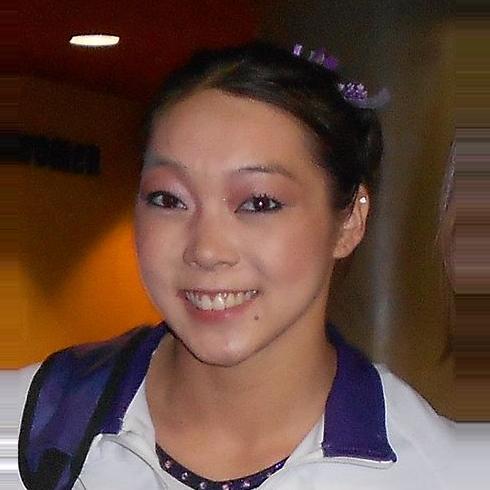
Age: 23